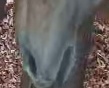
Face region: mouth_nostrils (mouth_chin_nostrils_and_profile)
Pain indicator: not_present